Strudlhofstiege

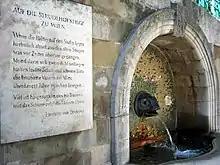
Fountain and plaque containing the poem "Auf die Strudelhofstiege zu Wien" by Heimito von Doderer

The symmetric lower part of the staircase is centered on two fountains, with a facial mask, and a fish head as a waterspout. The upper, asymmetric part gives pedestrians varying perspectives while passing by. Metal railings and candelabras create additional highlights. The picturesque construction is a popular setting for open-air choir and concert events.